Timeline of ancient Assyria

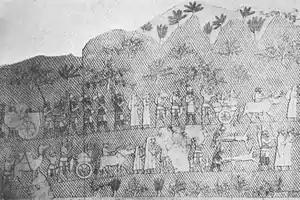
Judean captives being led away into slavery by the Assyrians after the siege of Lachish in 701 BC

To the west, the kings of Judah, Edom, Moab, Israel, Sidon, Ekron, Byblos, Arvad, Samarra, Ammon, Amalek, and the ten Greek kings of Cyprus, are listed as Assyrian subjects. Esarhaddon expanded the empire as far south as Arabia, Meluhha, Magan and Dilmun (modern Saudi Arabia, Bahrain the United Arab Emirates and Qatar).